Grigori Abrikosov

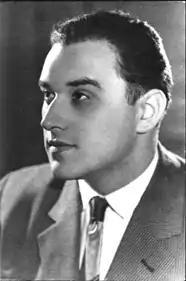

Grigori Andreyevich Abrikosov (30 August 1932 – 13 April 1993) was a Soviet stage and film actor. He was the son of Andrei Abrikosov.